Christiane Endler

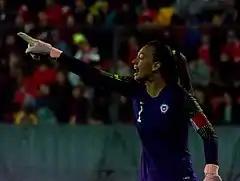
Endler with Chile in 2018 during a match against South Africa

In 2018, thanks to the efforts of ANJUFF, Chile hosted the 2018 Copa América Femenina. Endler captained her side to a second-place finish in Group A, only letting in 2 goals in 5 games. In the final stage, Chile came in second behind Brazil, becoming runners-up in the tournament and qualifying them for their first ever FIFA Women's World Cup. With this finish, Chile would be also be given the chance to qualify for the 2020 Olympics in a CAF-CONMEBOL qualification playoff. Endler has criticized the CONMEBOL qualifying format, where the quadrennial competition determines qualification for three separate competitions- the FIFA Women's World Cup, the Olympics, and the Pan-American Games.